Lafcadio Hearn

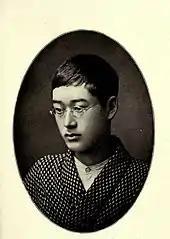
Kazuo, Hearn's son, aged about 17

On 26 September 1904, Hearn died of heart failure in Tokyo at the age of 54. His grave is at the Zōshigaya Cemetery in Tokyo's Toshima district.